M. A. G. Osmani

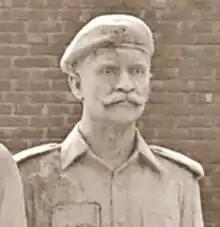
Sculpture of M.A.G. Osmani at Mujibnagar, Khulna

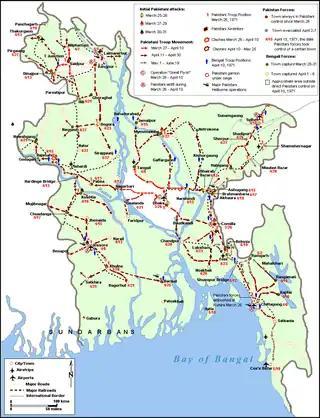
Operation Searchlight: Pakistan army operation 10 April  - 19 June. Not to scale; some troop movements and locations are indicative only.

Osmani took command of the Mukhti Bahini after 17 April 1971. Since the Bengali forces were geographically isolated and lacked command staffs and a communications network, real-time command was impossible. Osmani allowed the sector commanders to fight as they saw fit, while he toured the sectors and met with Indian officials in New Delhi and Kolkata concerning weapons and communications. Although India did not offer material aid, it helped design Mukhti Bahini structure and expressed the possibility of future Indian intervention.